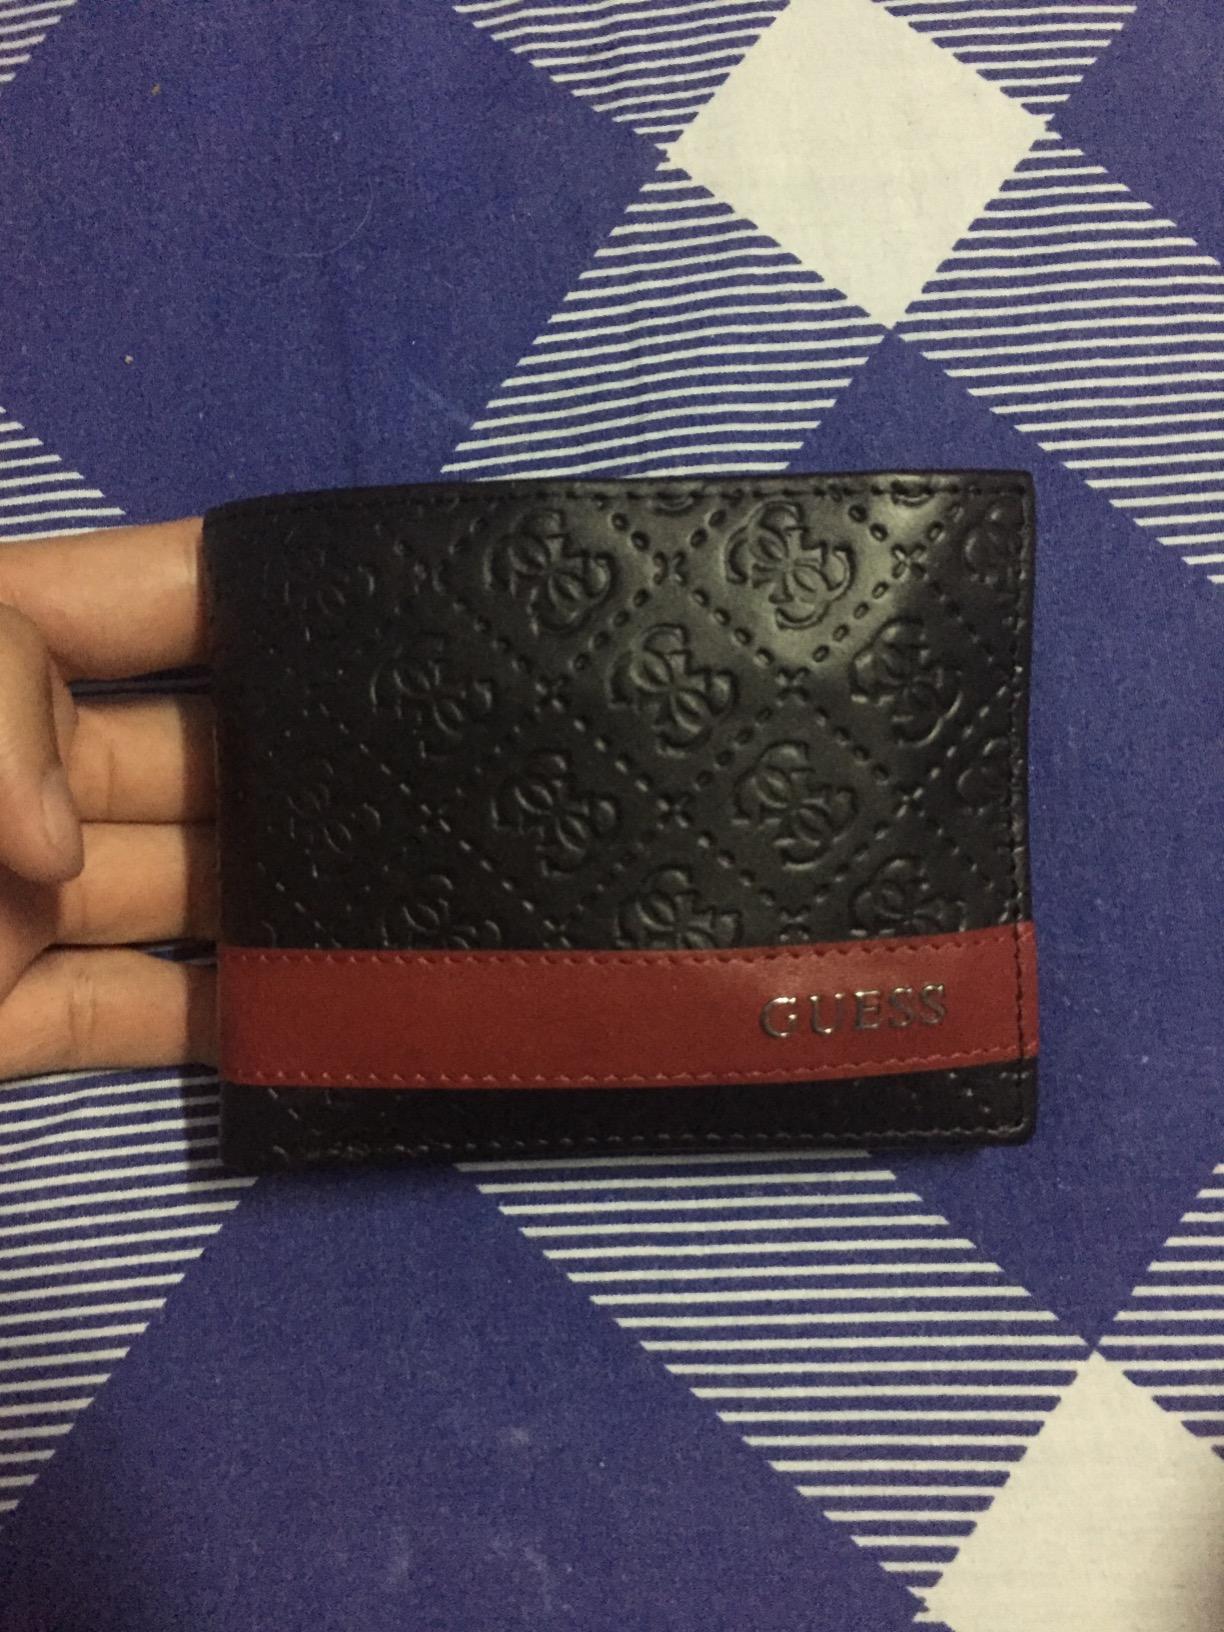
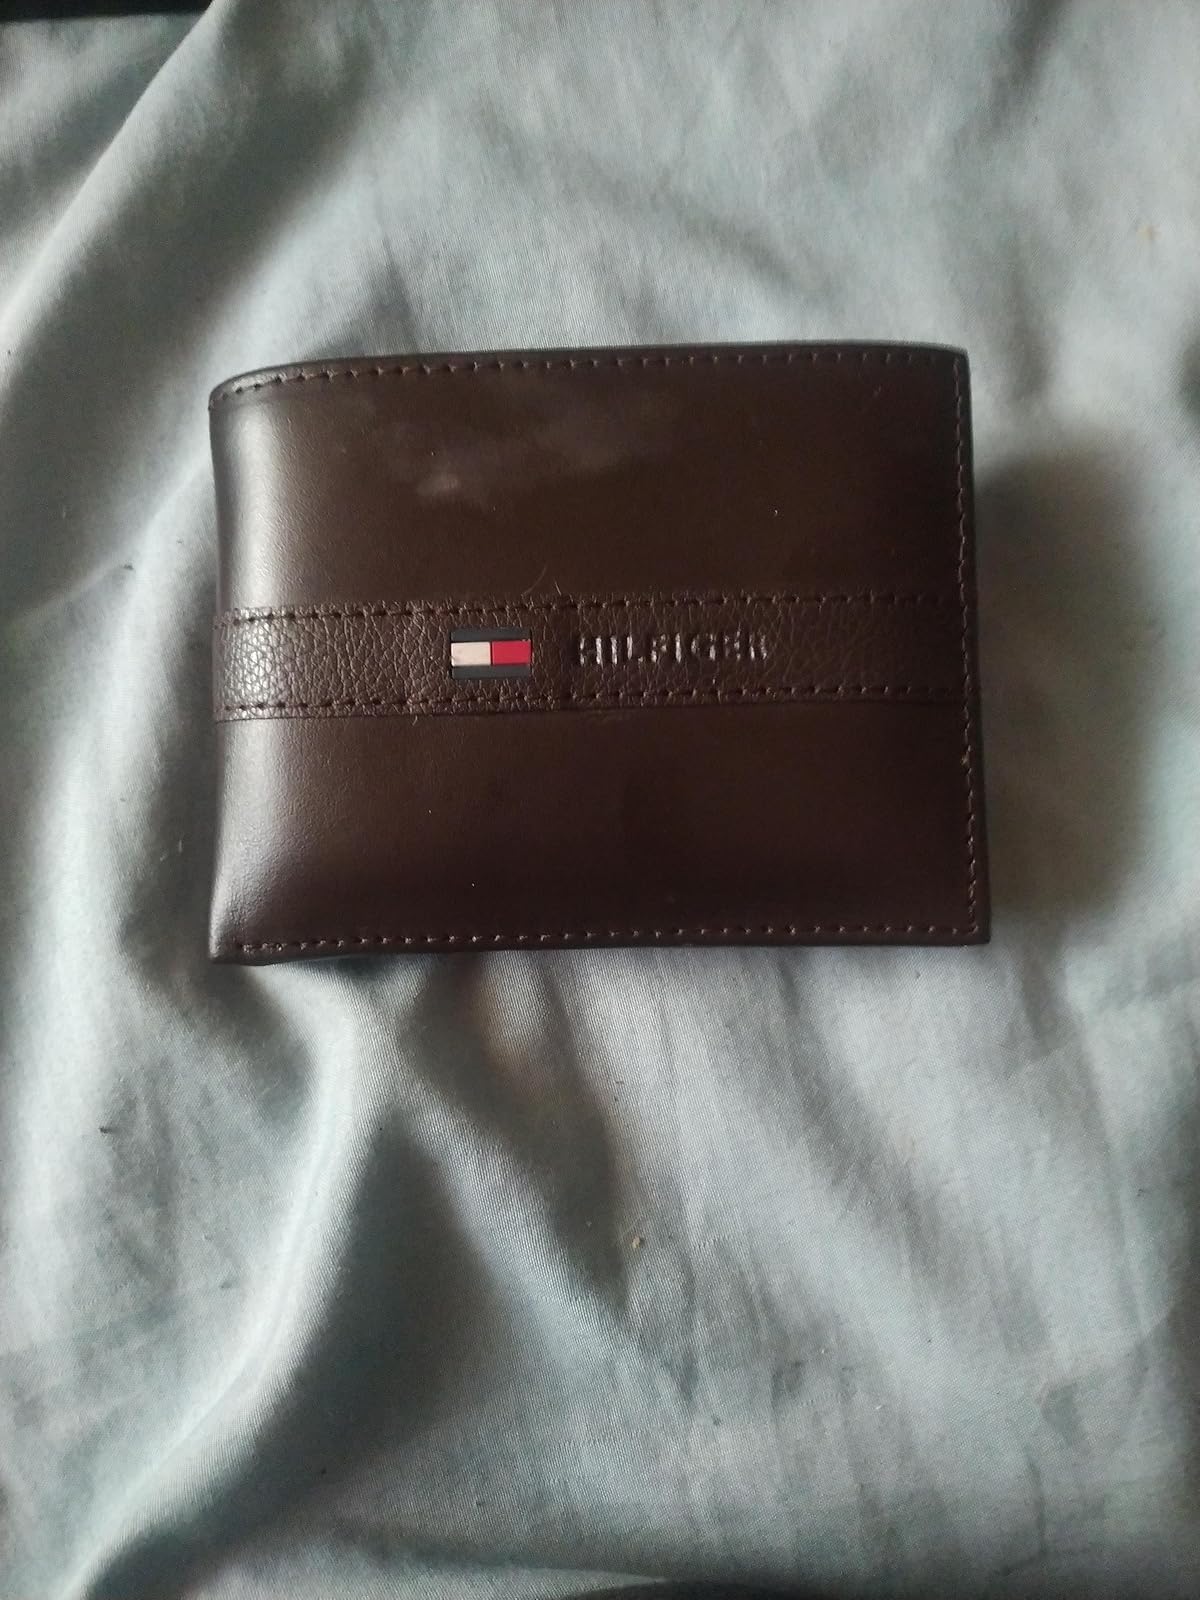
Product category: accessories_wallet
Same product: no